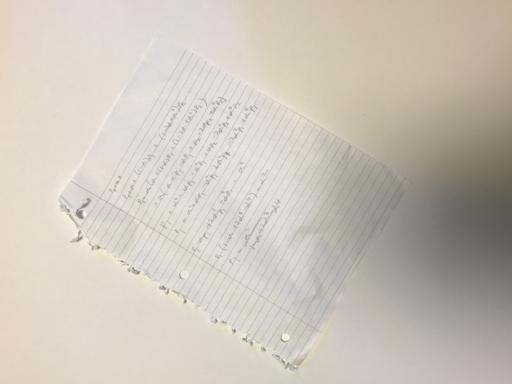
Waste category: paper